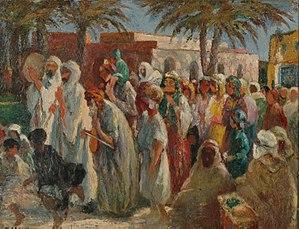
Nicolae Orval Gropeanu, ou Nicolas Gropeano en français, est un peintre roumain né le 28 novembre 1863 à Bacău et mort le 6 janvier 1936 à Paris.